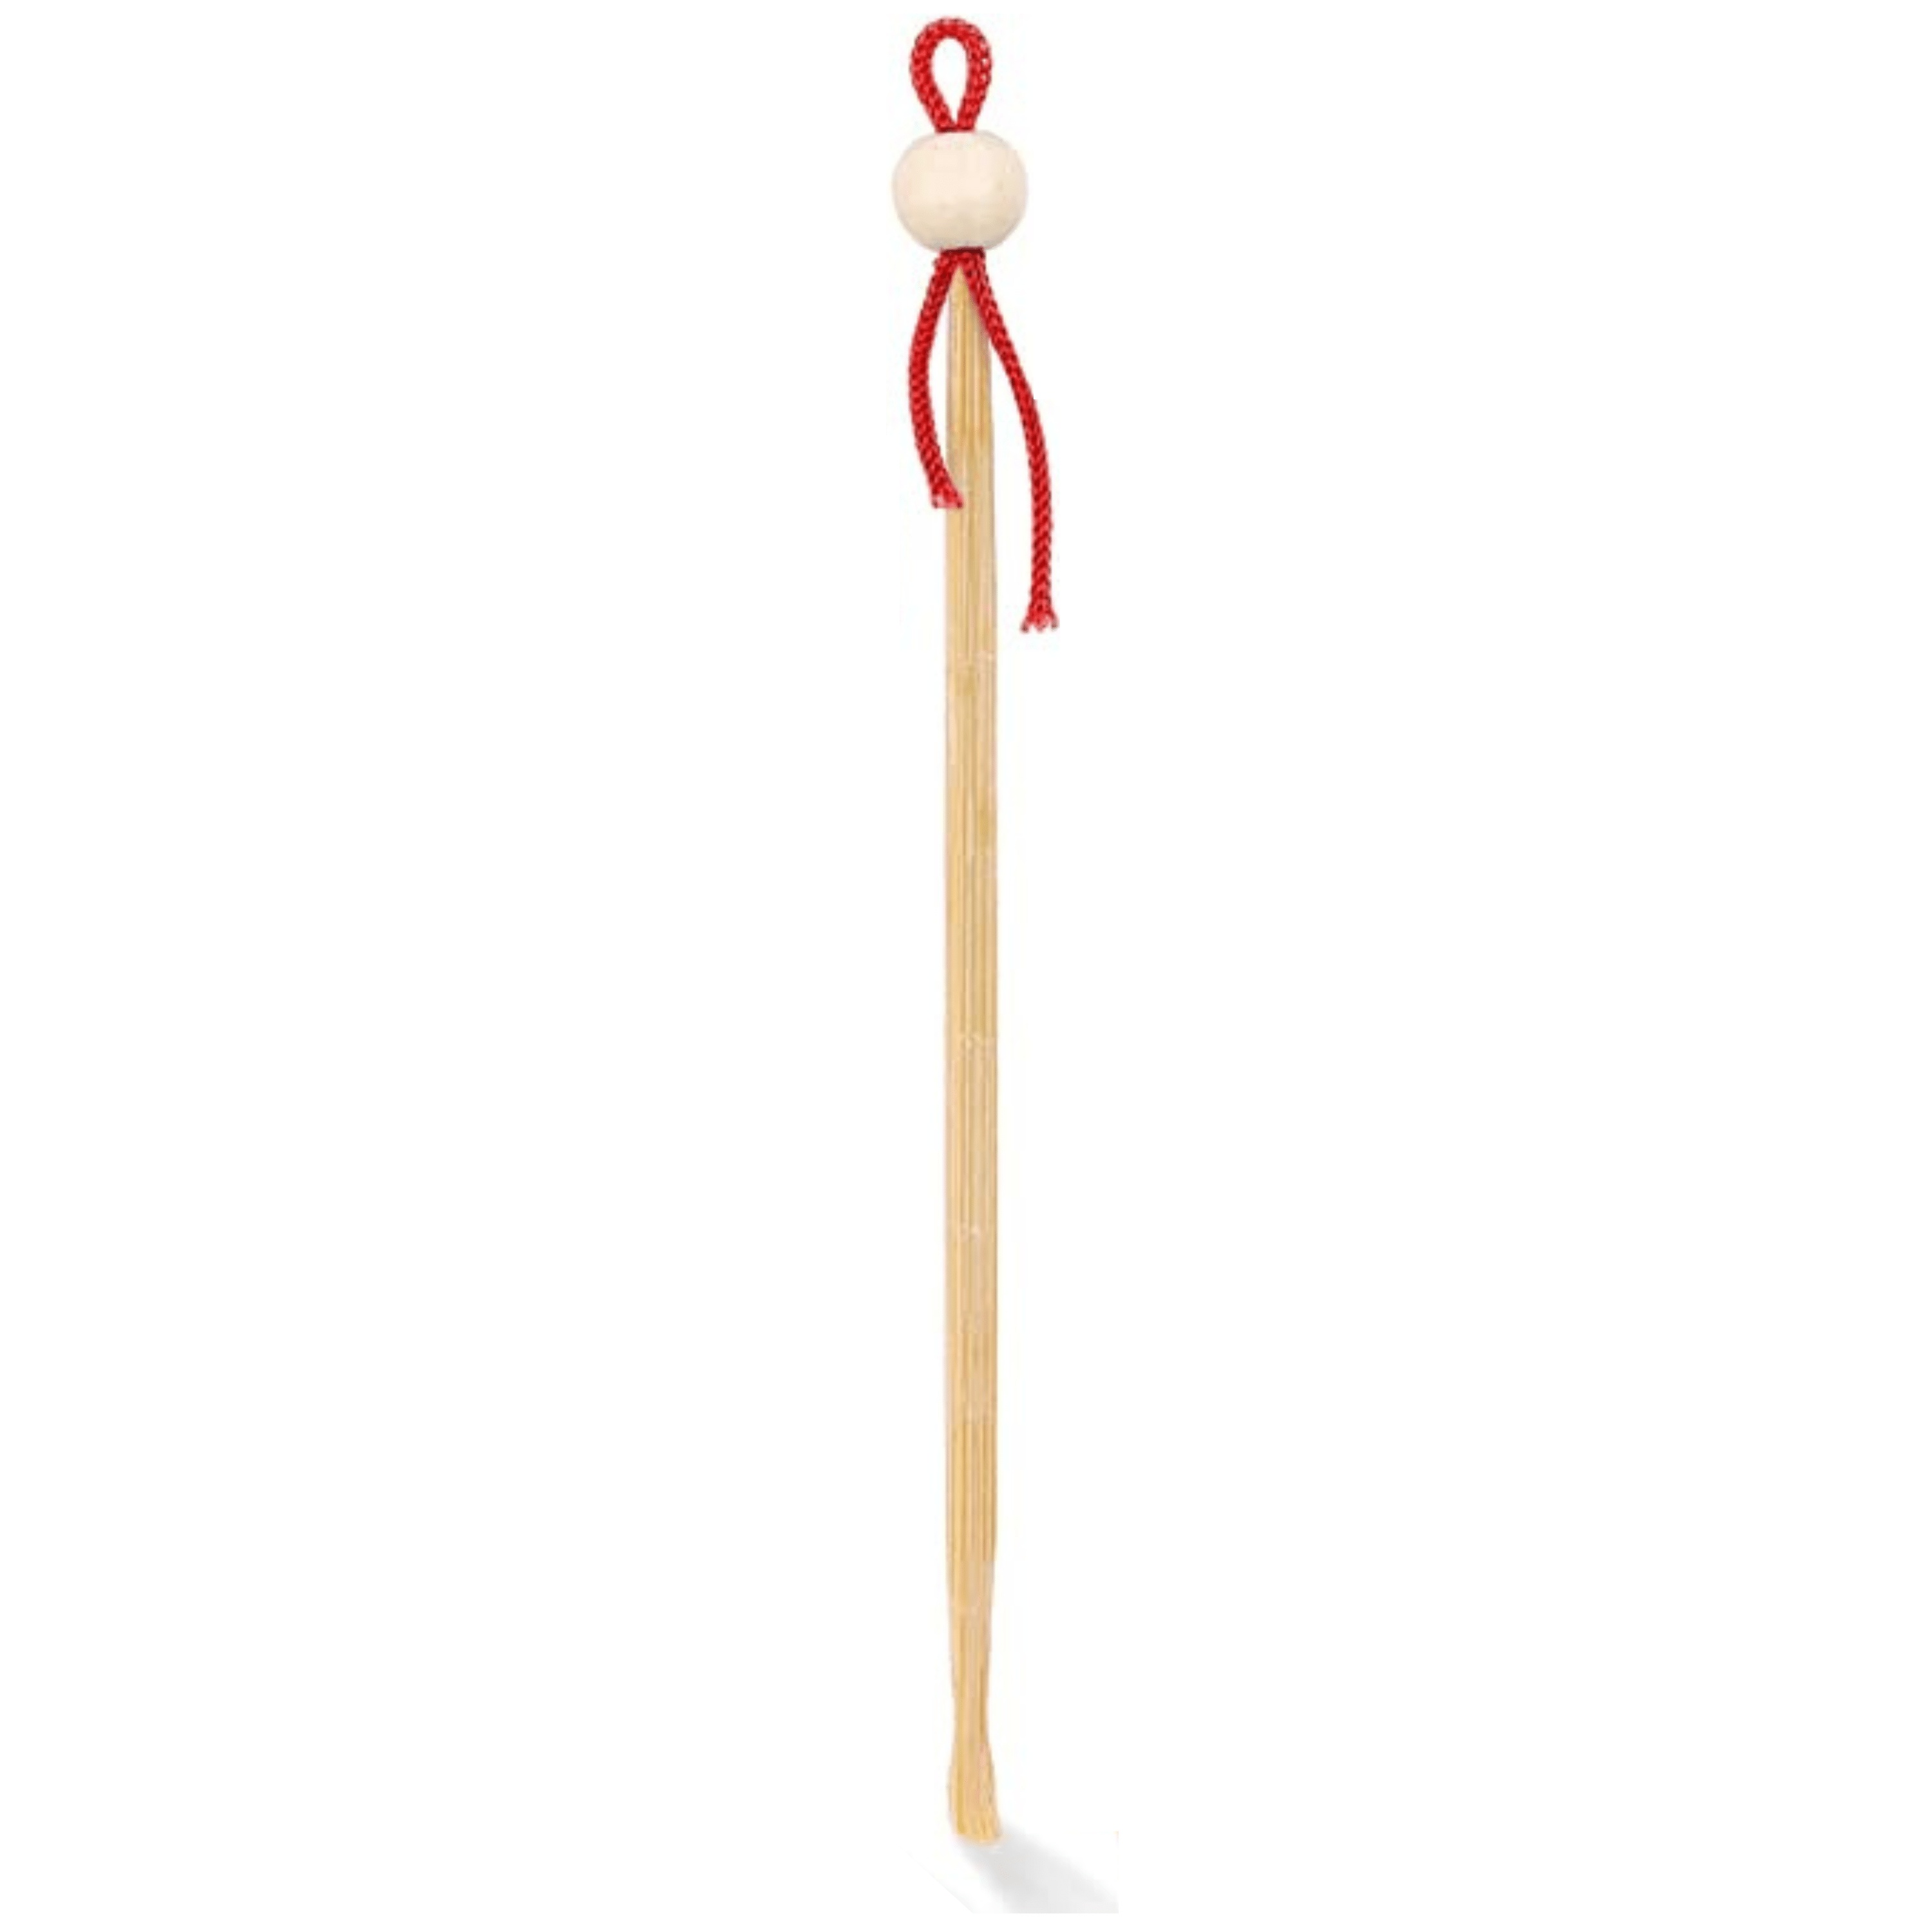
Cure-oreille en bambou
Brand: Oceansrespect 🌊🌍🌱
Le cure-oreille vient remplacer l’un des objets les plus polluants qui se trouvent dans les salles de bain : le coton-tige en plastique ! Les cure-oreilles fabriqués en bambou durable (label FSC) et biodégradable sont réutilisables à vie, naturellement imputrescibles et antibactériens. De plus, et contrairement aux bâtonnets ouatés, ils empêchent la formation de bouchons de cérumen. ✔️ Éthique & durable ✔️ Biodégradable ✔️ Végan ✔️ Sans cruauté Longueur : 12 cm. Coloris aléatoires. 🌍 Empreinte carbone négative & 4% pour la planète Pour préserver nos océans, nous reversons 4% de notre chiffre d’affaires à des organisations à but non lucratif engagées dans la protection de l'environnement. Nous collaborons avec des communautés du monde entier pour créer un impact positif grâce à diverses initiatives durables telles que le nettoyage du littoral et la plantation d'arbres. 📦 Livraison gratuite & Garantie 30 jours Nos livraisons sont éco-compensées, respectueuses de l'environnement, et garanties sans plastique. Nous offrons la livraison en France métropolitaine en 2 à 5 jours ouvrés pour les commandes supérieures à 25€ . De plus, nous proposons une garantie satisfait ou remboursé de 30 jours après réception de vos articles.
Category: Health & Beauty > Personal Care > Ear Care > Ear Picks & Spoons